List of Pennsylvania state historical markers

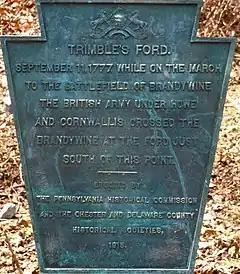
Early Pennsylvania historical marker added in 1915 at Trimble's Ford

This is a list of Pennsylvania State Historical Markers which were first placed by the Commonwealth of Pennsylvania in 1914 and are currently overseen by the Pennsylvania Historical and Museum Commission (PHMC) as part of its Historical Markers Program. Since the modern PHMC program began in 1946, there have been over 2,000 historical sites in all 67 Pennsylvania counties that are marked by an official Pennsylvania state historical marker.